Demographics of Generation Alpha

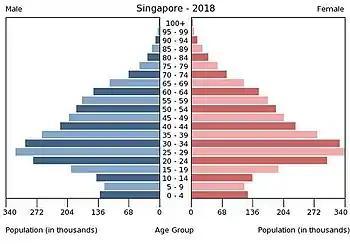
Population pyramid of Singapore in 2018

Singapore's total fertility rate continues to decline in the 2010s, as more and more young people are choosing to delay or eschew marriage and parenthood. It reached 1.14 in 2018, making it the lowest since 2010 and one of the lowest in the world. Reasons for this include long work hours, digital disruption, uncertainties surrounding global trade, climate change, high cost of living, and long wait times for public housing. The median age for first-time mothers rose from 29.7 in 2009 to 30.6 in 2018, which poses a problem because fertility declines with age. Meanwhile, the death rate has been increasing since 1998; Singapore now faces an aging population. In fact, Singapore's birth rate has been below the replacement level of 2.1 since the 1980s, and appears to have stabilized during the first two decades of the twenty-first century. Government incentives such as the baby bonus have proven insufficient to raise the birth rate. The number of women in their prime childbearing years (25–29) who remained single increased from 60.9% in 2007 to 68.1% in 2017. For men, the corresponding numbers were 77.5% and 80.7%, respectively. In Singapore, the singleness rate is a major determinant of fertility because only 10% of married couples have no children at all. While it is not unusual for men to marry late because they are expected to have established themselves before getting married and to be the primary breadwinner, one major reason why women are marrying later is because higher education eliminates the need to get married for economic survival.